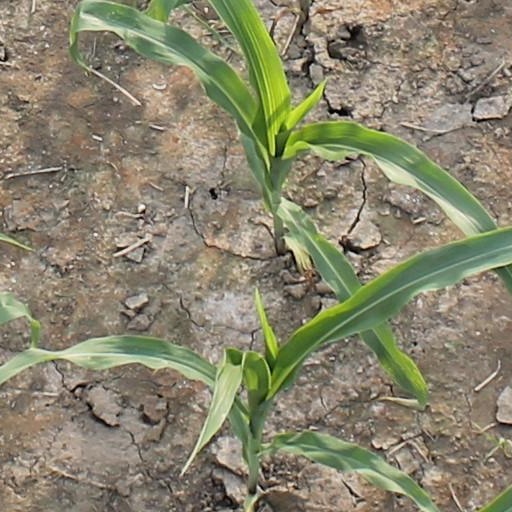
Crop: maize; corn